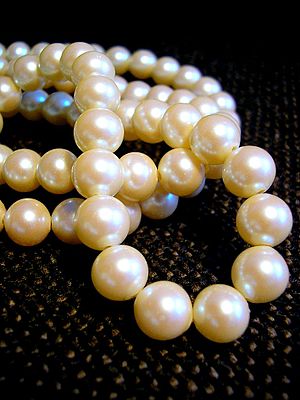
Perle
Perlekæde af ægte perler
En perle er betegnelsen for et stykke materiale med hul. I ordets oprindelige betydning er en perle et sjældent og kostbart naturprodukt skabt i og af en østers, men i dag benyttes ordet perle også for lignende, kunstigt fremstillede genstande.